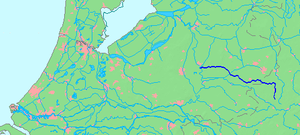
Le Schipbeek est une rivière d'Allemagne et des Pays-Bas, affluent de l'IJssel.